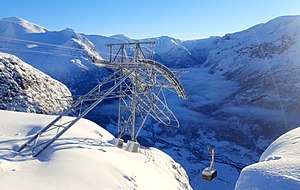
Loen / Fotogalleri
Loen er en bygd ved Lobugten inderst i Nordfjord, i Stryn kommune i Vestland fylke i Norge. Den ligger omkring 6 kilometer nord for landsbyen Olden og omkring 11 kilometer sydøst for kommunecenteret Stryn. Største arbejdspladser er Nordfjord Kjøtt, som flyttet fra Olden i 1978, og Hotel Alexandra, etableret 1884. I lavineulykkerne 1905 og 1936 skred dele af Ramnefjellet i Lovatnet sydøst for Loen og skabte en flodbølge som tog livet af i alt 135 personer. Der er kort vej til bræarmene Kjenndalsbræen og Briksdalsbræen.